2022–2023 Brazilian election protests

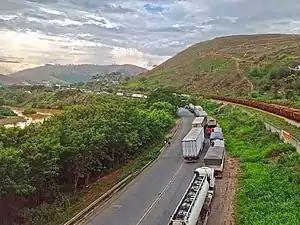
Truckers protesting against the result of the 2022 presidential elections in the BR-381, Timóteo, Minas Gerais

The 2022–2023 Brazilian election protests began shortly after the conclusion of the 2022 Brazilian general election's second round on 30 October, in which Luiz Inácio Lula da Silva was elected president, which led to mass protests and roadblocks nationwide.